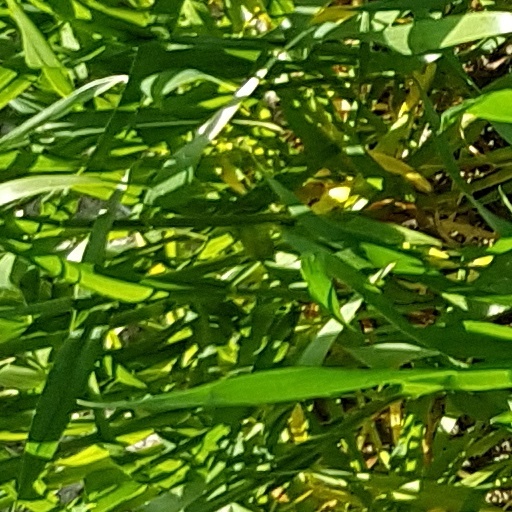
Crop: wheat